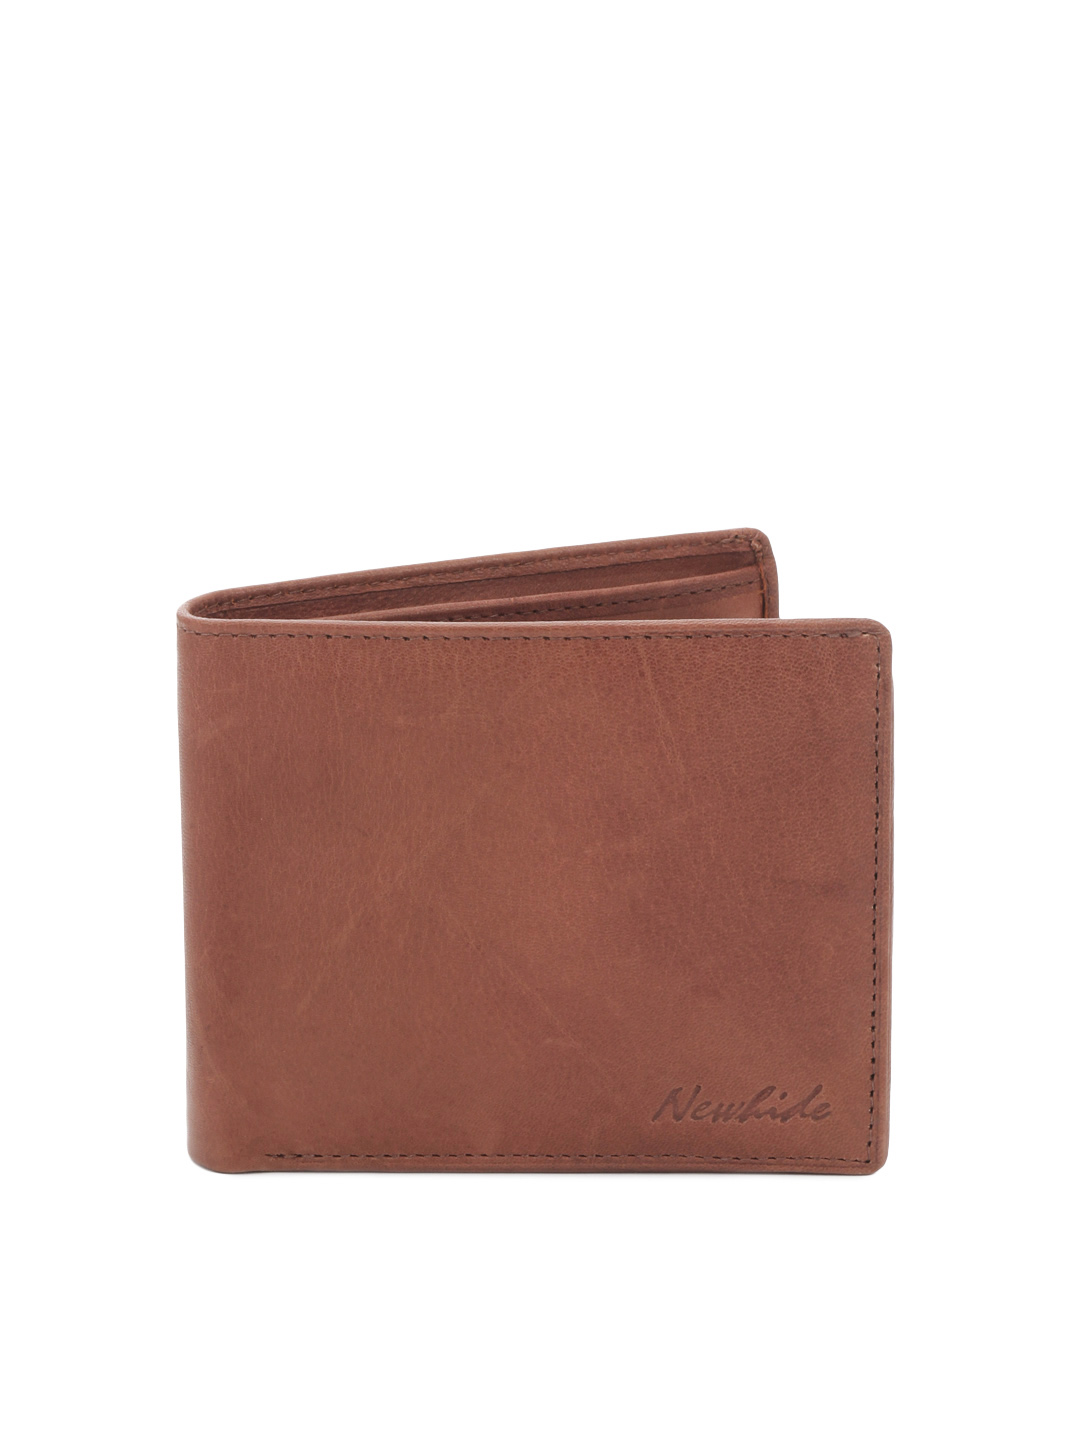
New Hide Men Brown Wallet
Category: Accessories / Wallets / Wallets
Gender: Men
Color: Brown
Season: Summer 2012
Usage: Casual